Killing a Traitor

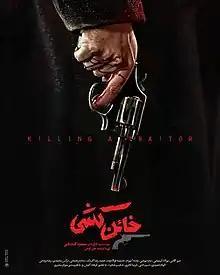
Film poster

Killing a Traitor is a 2022 Iranian drama film written and directed by Masoud Kimiai. The film screened for the first time at the 40th Fajr Film Festival where it won an award and earned 5 nominations.